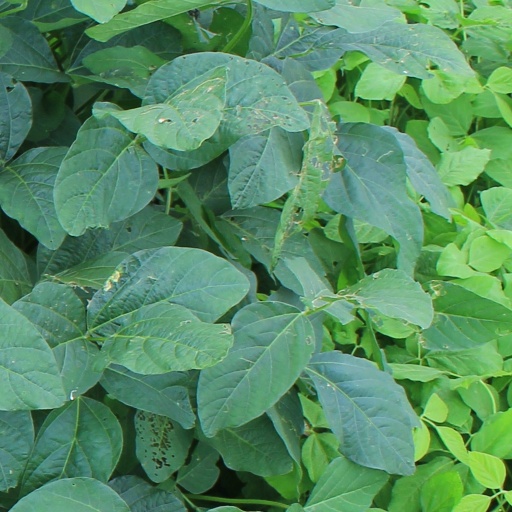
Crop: soybean